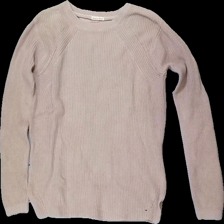
View: front
Type: Sweater
Category: Ladies
Brand: Not in the list
Brand text on label: tommy hilfiger
Colors: Pink
Material: 100% cotton
Cut: Regular
Size: XS
Season: All
Holes: Major
Damage: hål armhåla
Damage location: top right
Damage 2 location: bottom left
Price range: <50
Recommended usage: Export
Description: rosa stickad tröja, hål i armhåla